Posture (psychology)

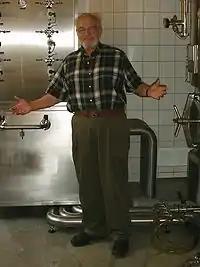
An example of open posture.

Posture can signal both the enduring characteristics of a person (character, temperament, etc.), and his or her current emotions and attitudes. Therefore, posture can be considered in the context of a given situation, and independently of it.